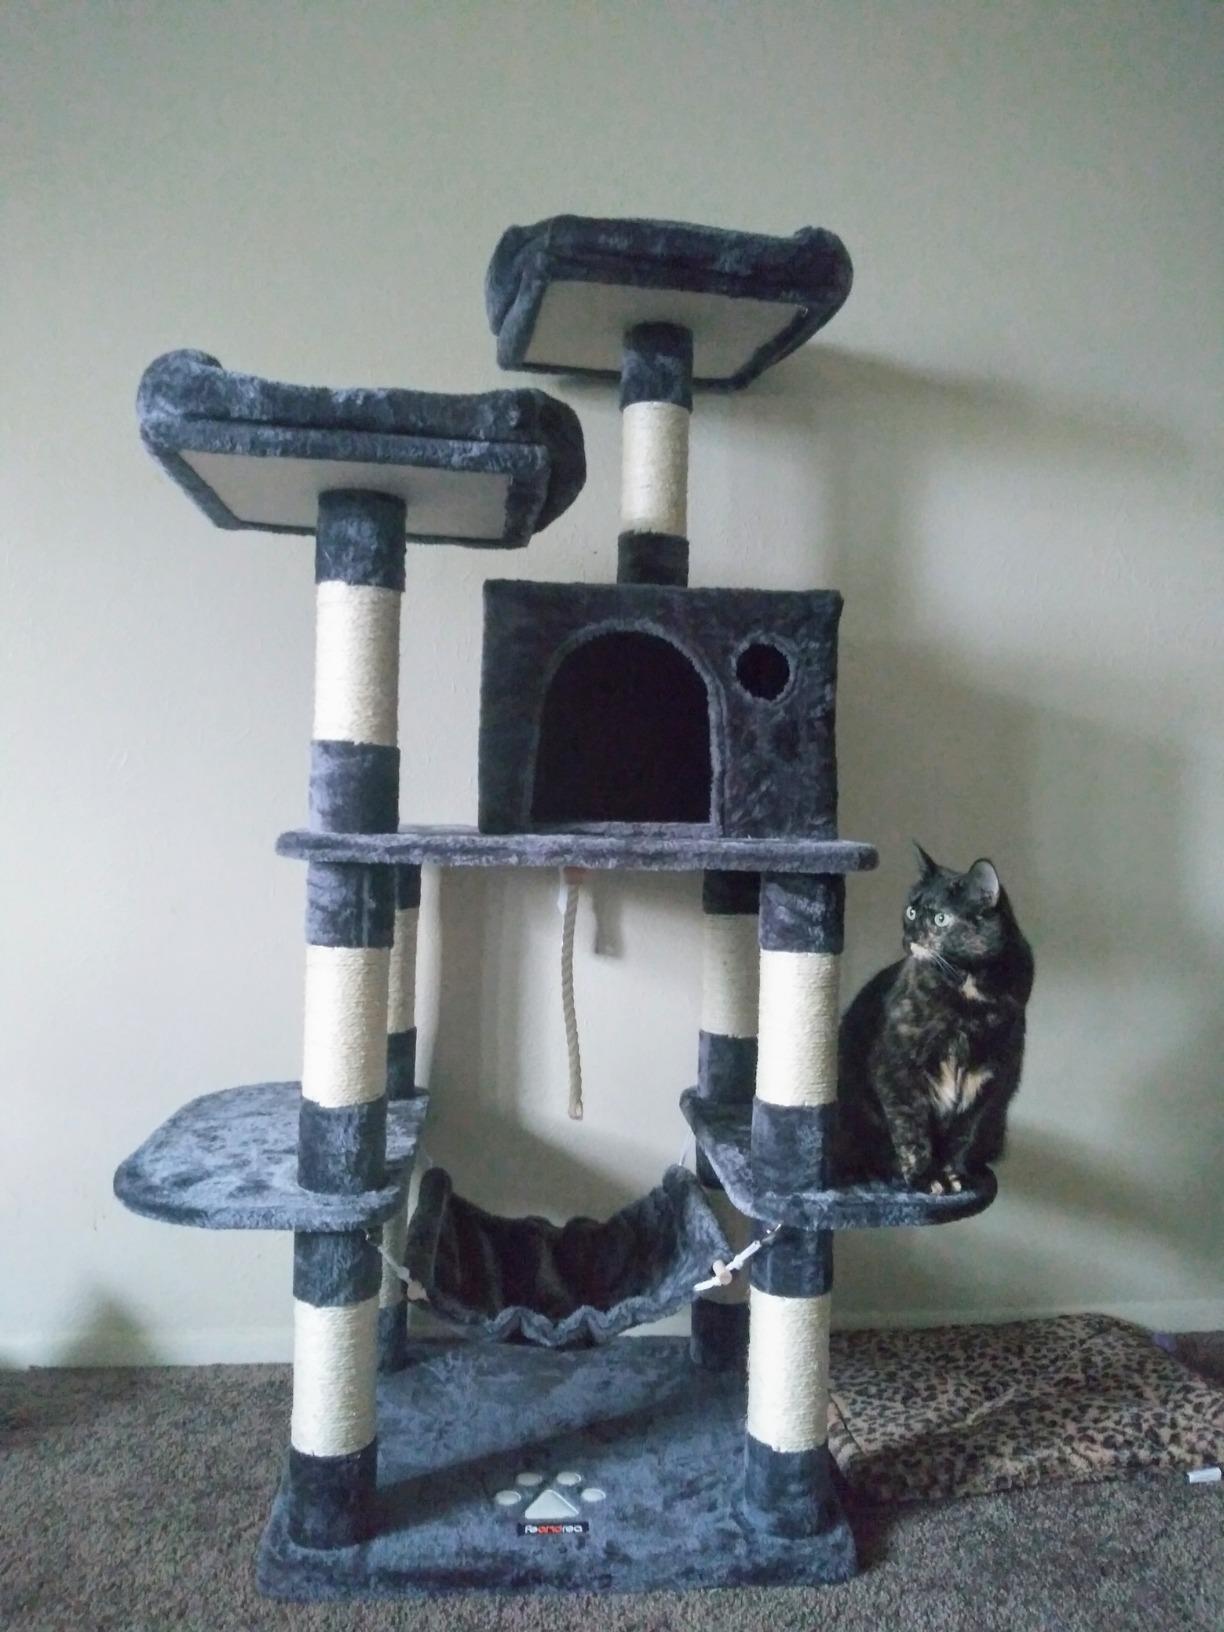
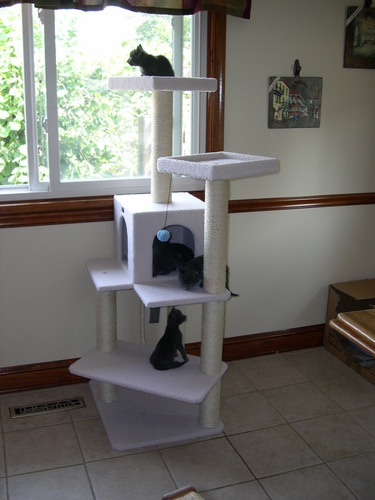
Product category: items_cat tree
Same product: no